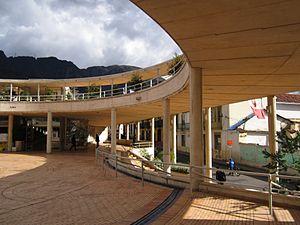
Rogelio Salmona, né le 28 avril 1927 et mort le 3 octobre 2007, est un architecte franco-colombien. Il est connu pour son utilisation importante de la brique dans ses constructions, ainsi que pour son recours aux courbes, aux spirales et aux radiales dans ses compositions architecturales.